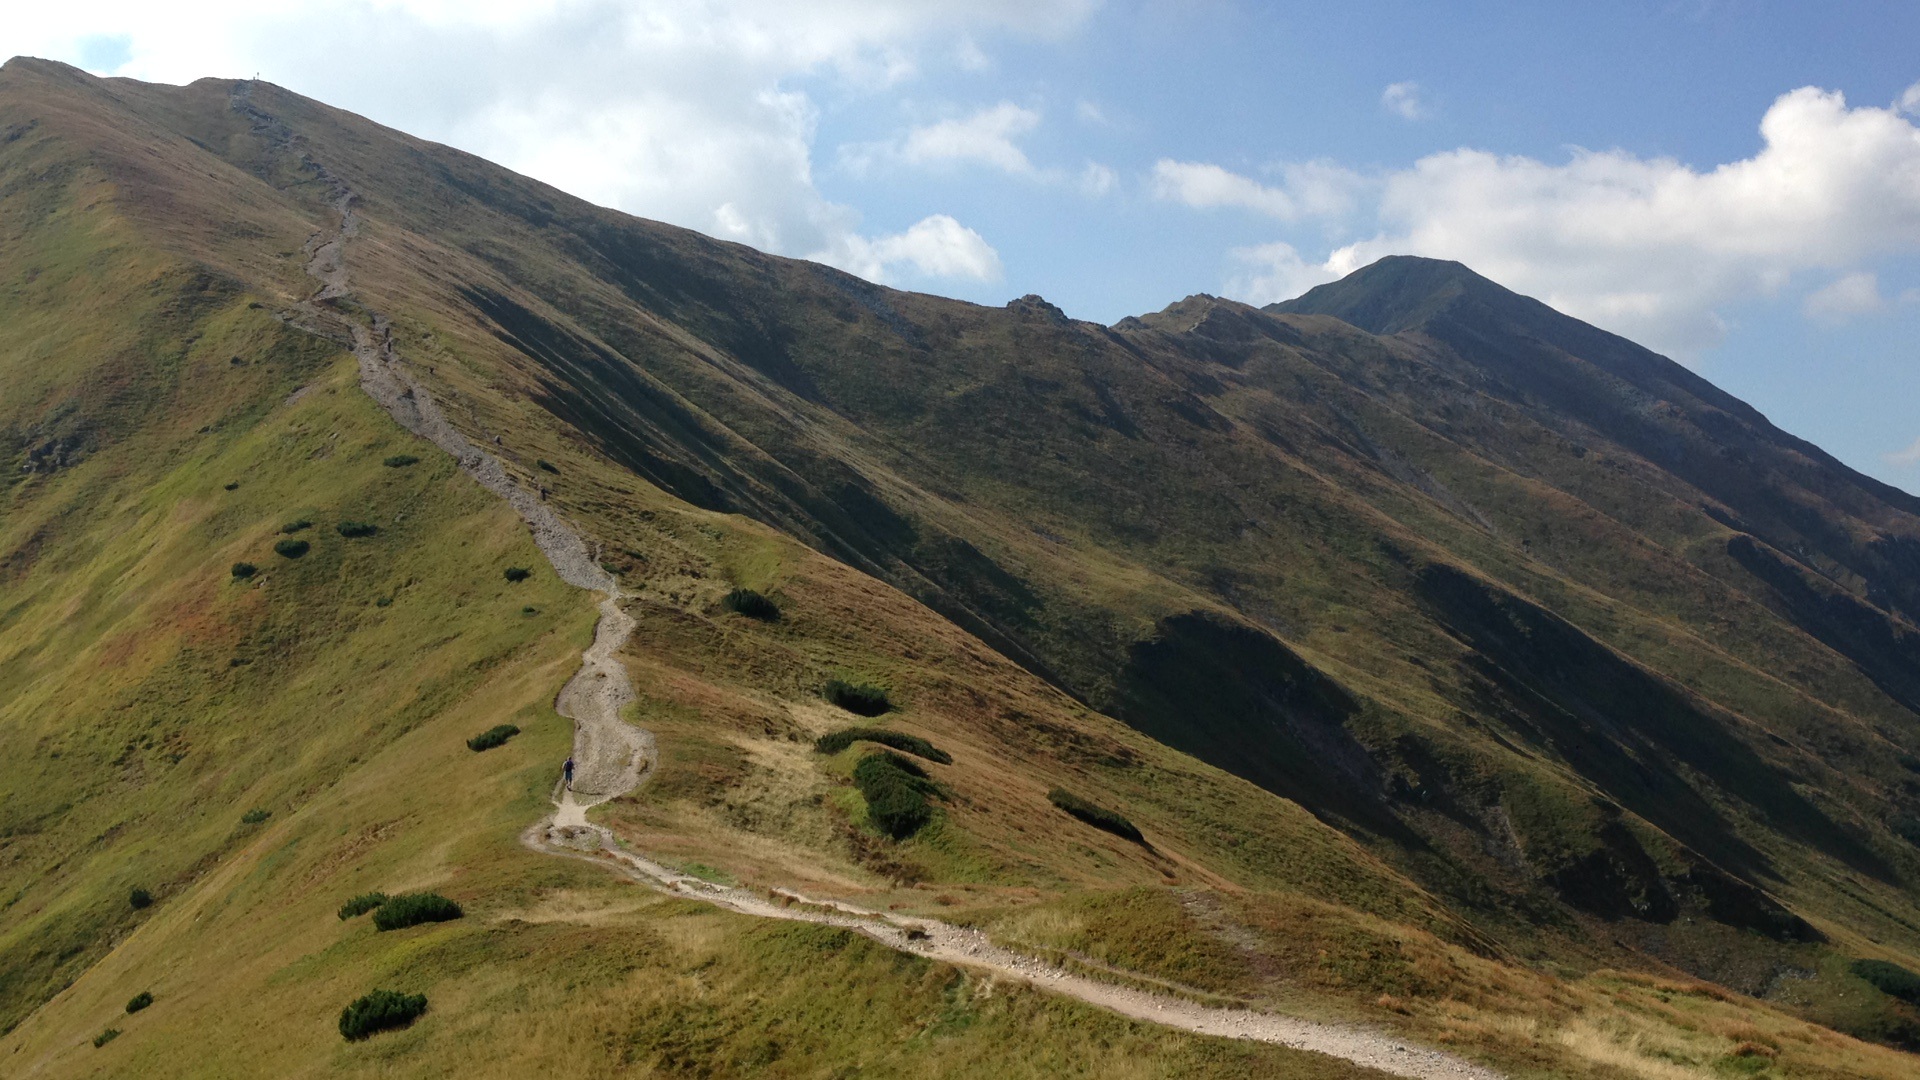
landscape, nature, walking, mountain, meadow, hill, lake, adventure, valley, mountain range, tourism, highland, terrain, ridge, summit, mountains, alps, grassland, plateau, fell, loch, the national park, landform, mountain pass, western tatras, geographical feature, mountainous landforms